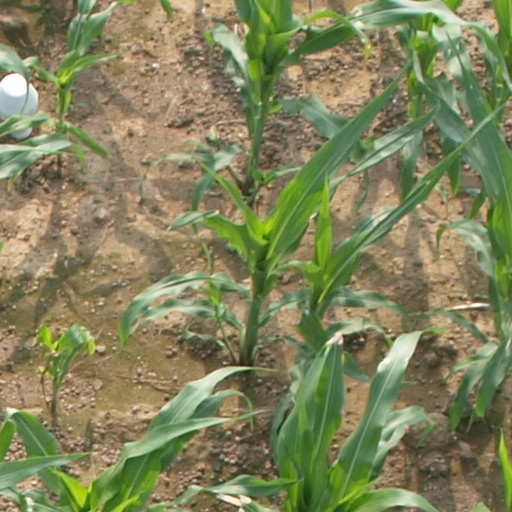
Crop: maize; corn